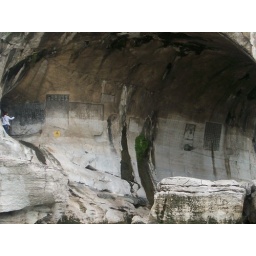
Close up of elephant rock in Guilin.